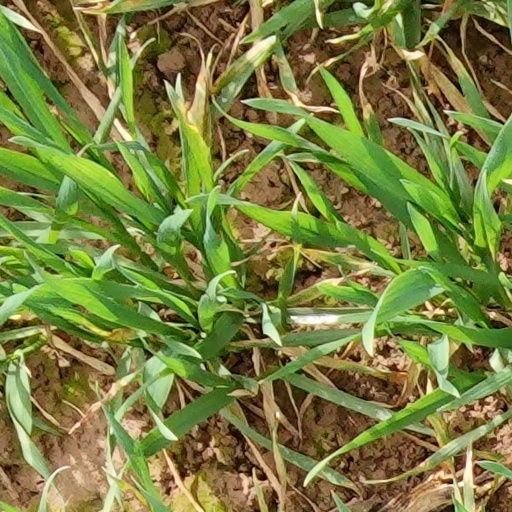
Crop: wheat